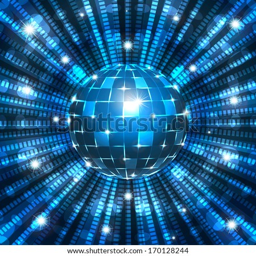
an illustration of a disco ball .